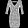
Label: Dress